Primorsky Krai

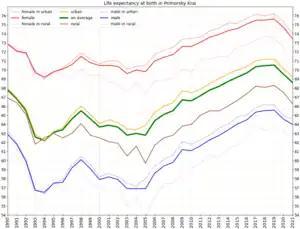
Life expectancy at birth in Primorsky Krai

During the latter part of the 19th century, there was a significant resource, industrial and resulting economic development in Primorye. Coal mining became a prominent industry, as did the export of sea-kale, velvet antlers, timber, crab, dried fish, and trepangs. The rapid economic expansion of Primorye was financed in large measure by Russian and foreign capital investment.